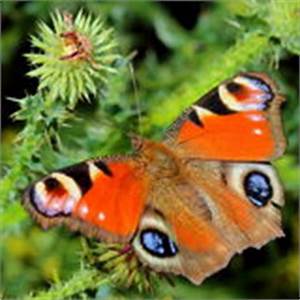
Label: farfalla